Brevin Knight

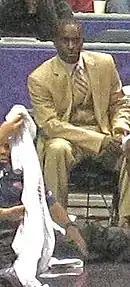
Knight on the bench in 2006

Brevin Adon Knight (born November 8, 1975) is an American former professional basketball point guard who played with nine teams in the National Basketball Association (NBA) from 1997 to 2009. Knight played college basketball for the Stanford Cardinal and was selected by the Cleveland Cavaliers in the 1997 NBA draft. As of 2024, he is a color commentator for the Memphis Grizzlies on Bally Sports Southeast.